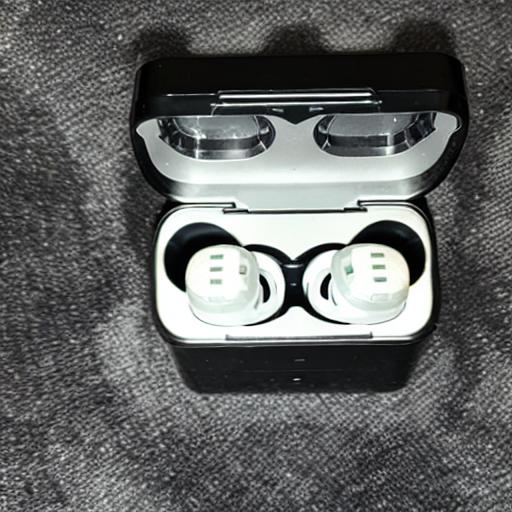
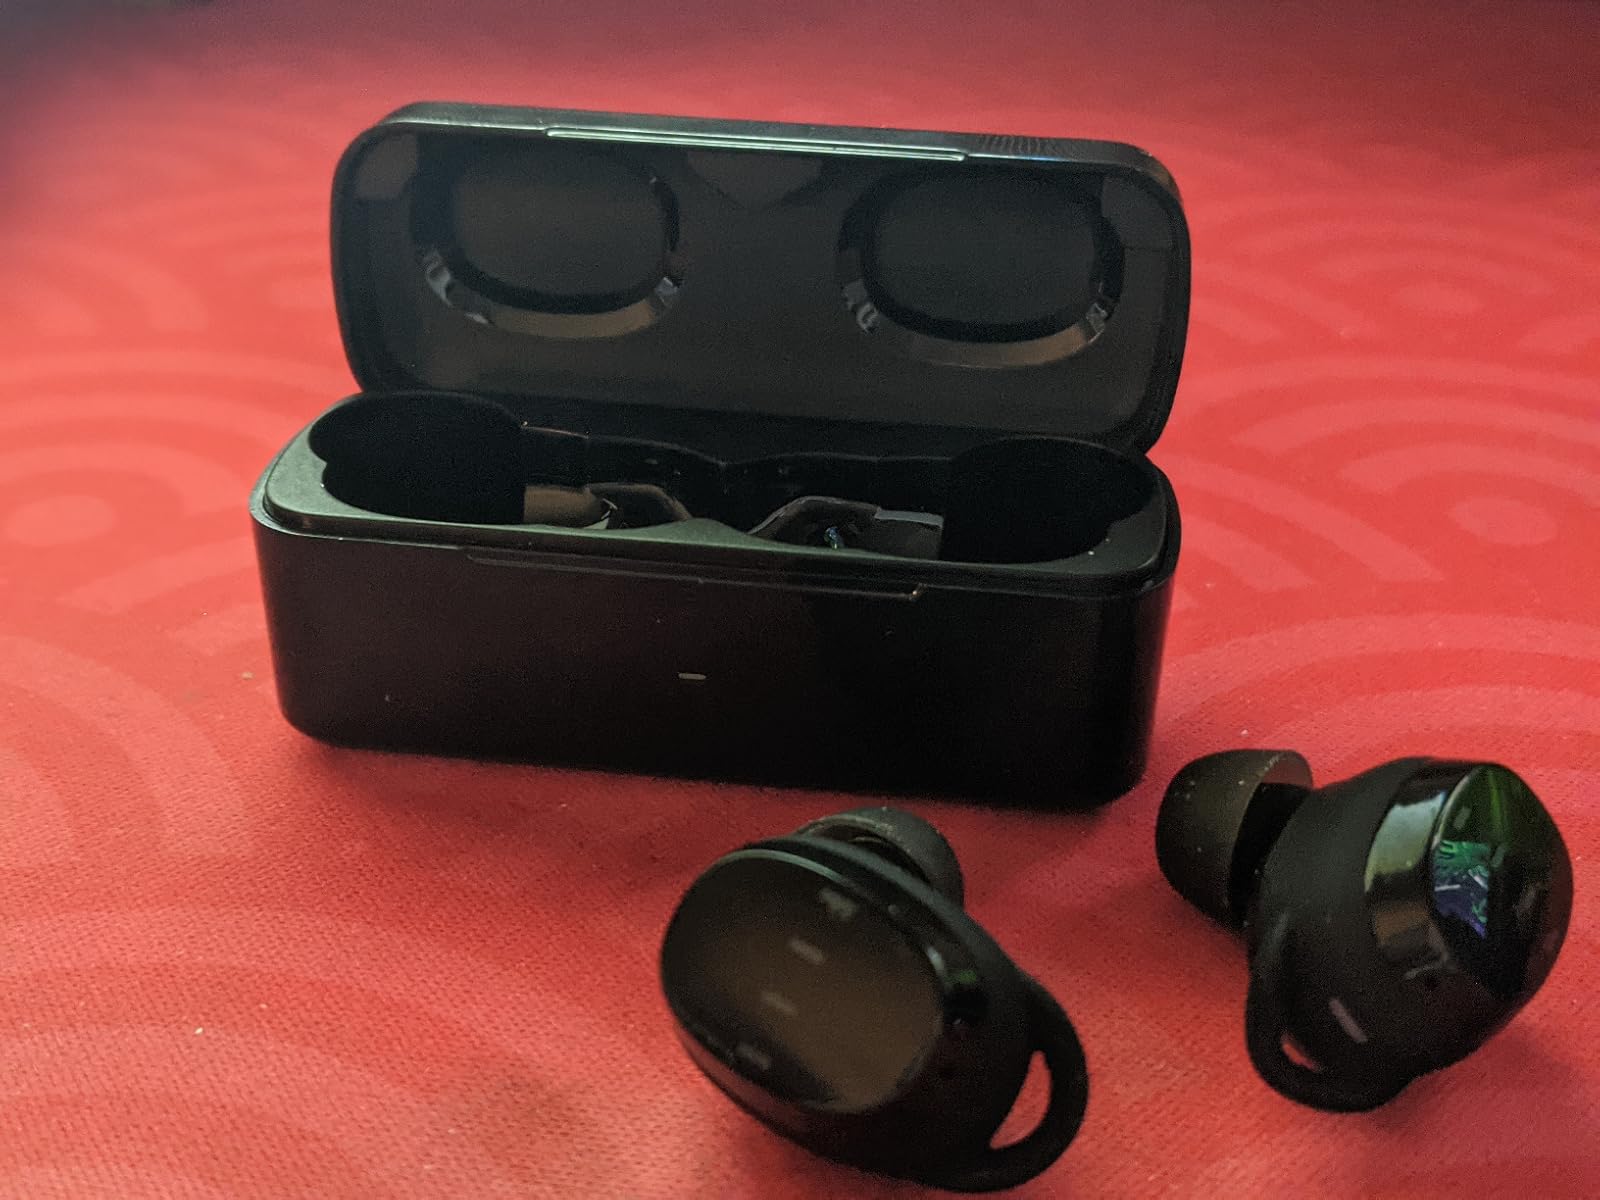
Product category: earbuds
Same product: no